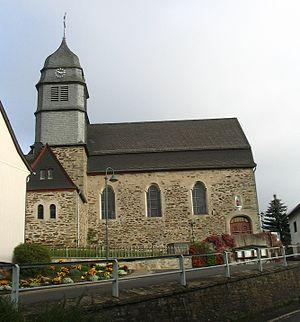
Laudert est une municipalité du Verbandsgemeinde Sankt Goar-Oberwesel, dans l'arrondissement de Rhin-Hunsrück, en Rhénanie-Palatinat, dans l'ouest de l'Allemagne.